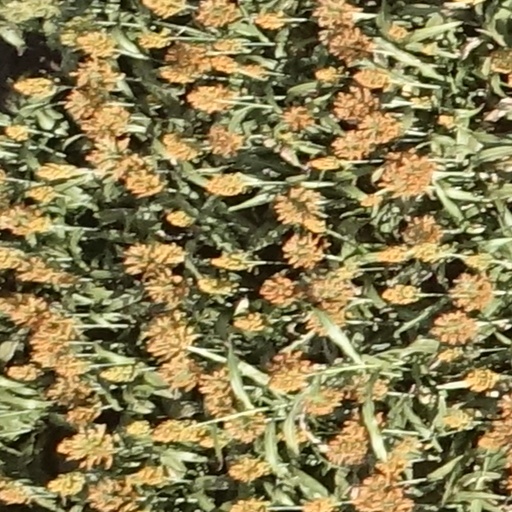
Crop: sorghum